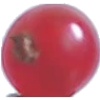
Label: redcurrant